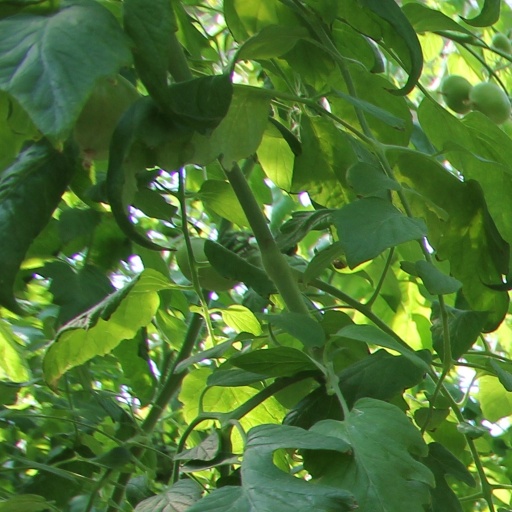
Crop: tomato